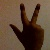
The image shows a hand gesture representing the number 3 in Indian Sign Language.